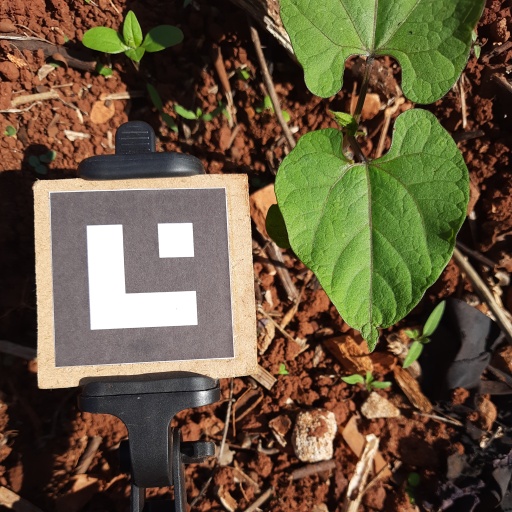
Observations: wavy surface, no eating holes, under sunlight